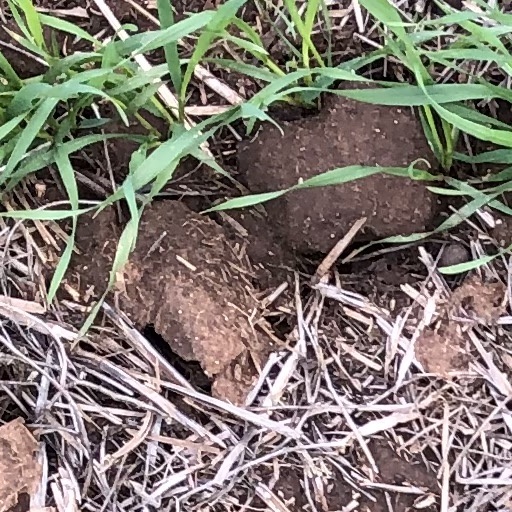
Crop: wheat